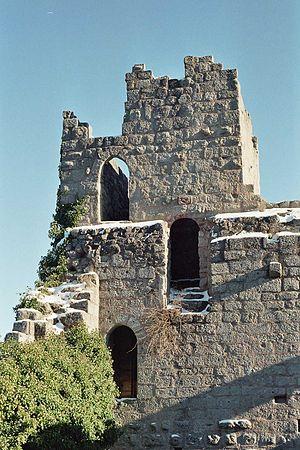
fr:Château du Bernstein, près de Dambach-la-ville, dans le fr:Bas-Rhin.
Le Bernstein est un château construit sur une crête granitique qui domine la commune de Dambach-la-Ville, dans le Bas-Rhin. Il est situé à 562 m d'altitude.